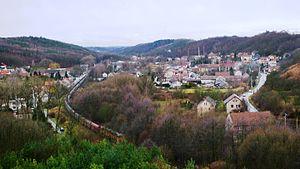
Otvovice est une commune du district de Kladno, dans la région de Bohême-Centrale, en République tchèque. Sa population s'élevait à 826 habitants en 2020.